Atari 2600 hardware

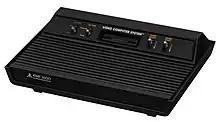
The Atari 2600 "Darth Vader"

This model was introduced in 1980. Some early examples of this console used the same lower case mold as the light sixers, with a piece of thin plastic adhered over several now-unneeded holes.